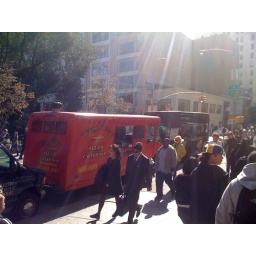
pizza van in union square